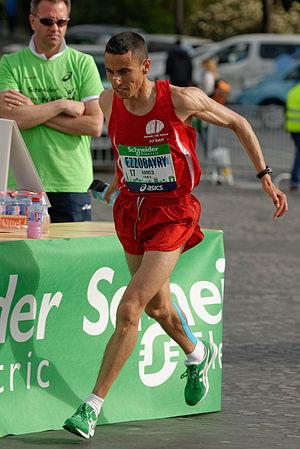
Ahmed Ezzobayry est un athlète français, spécialiste des courses de fond.